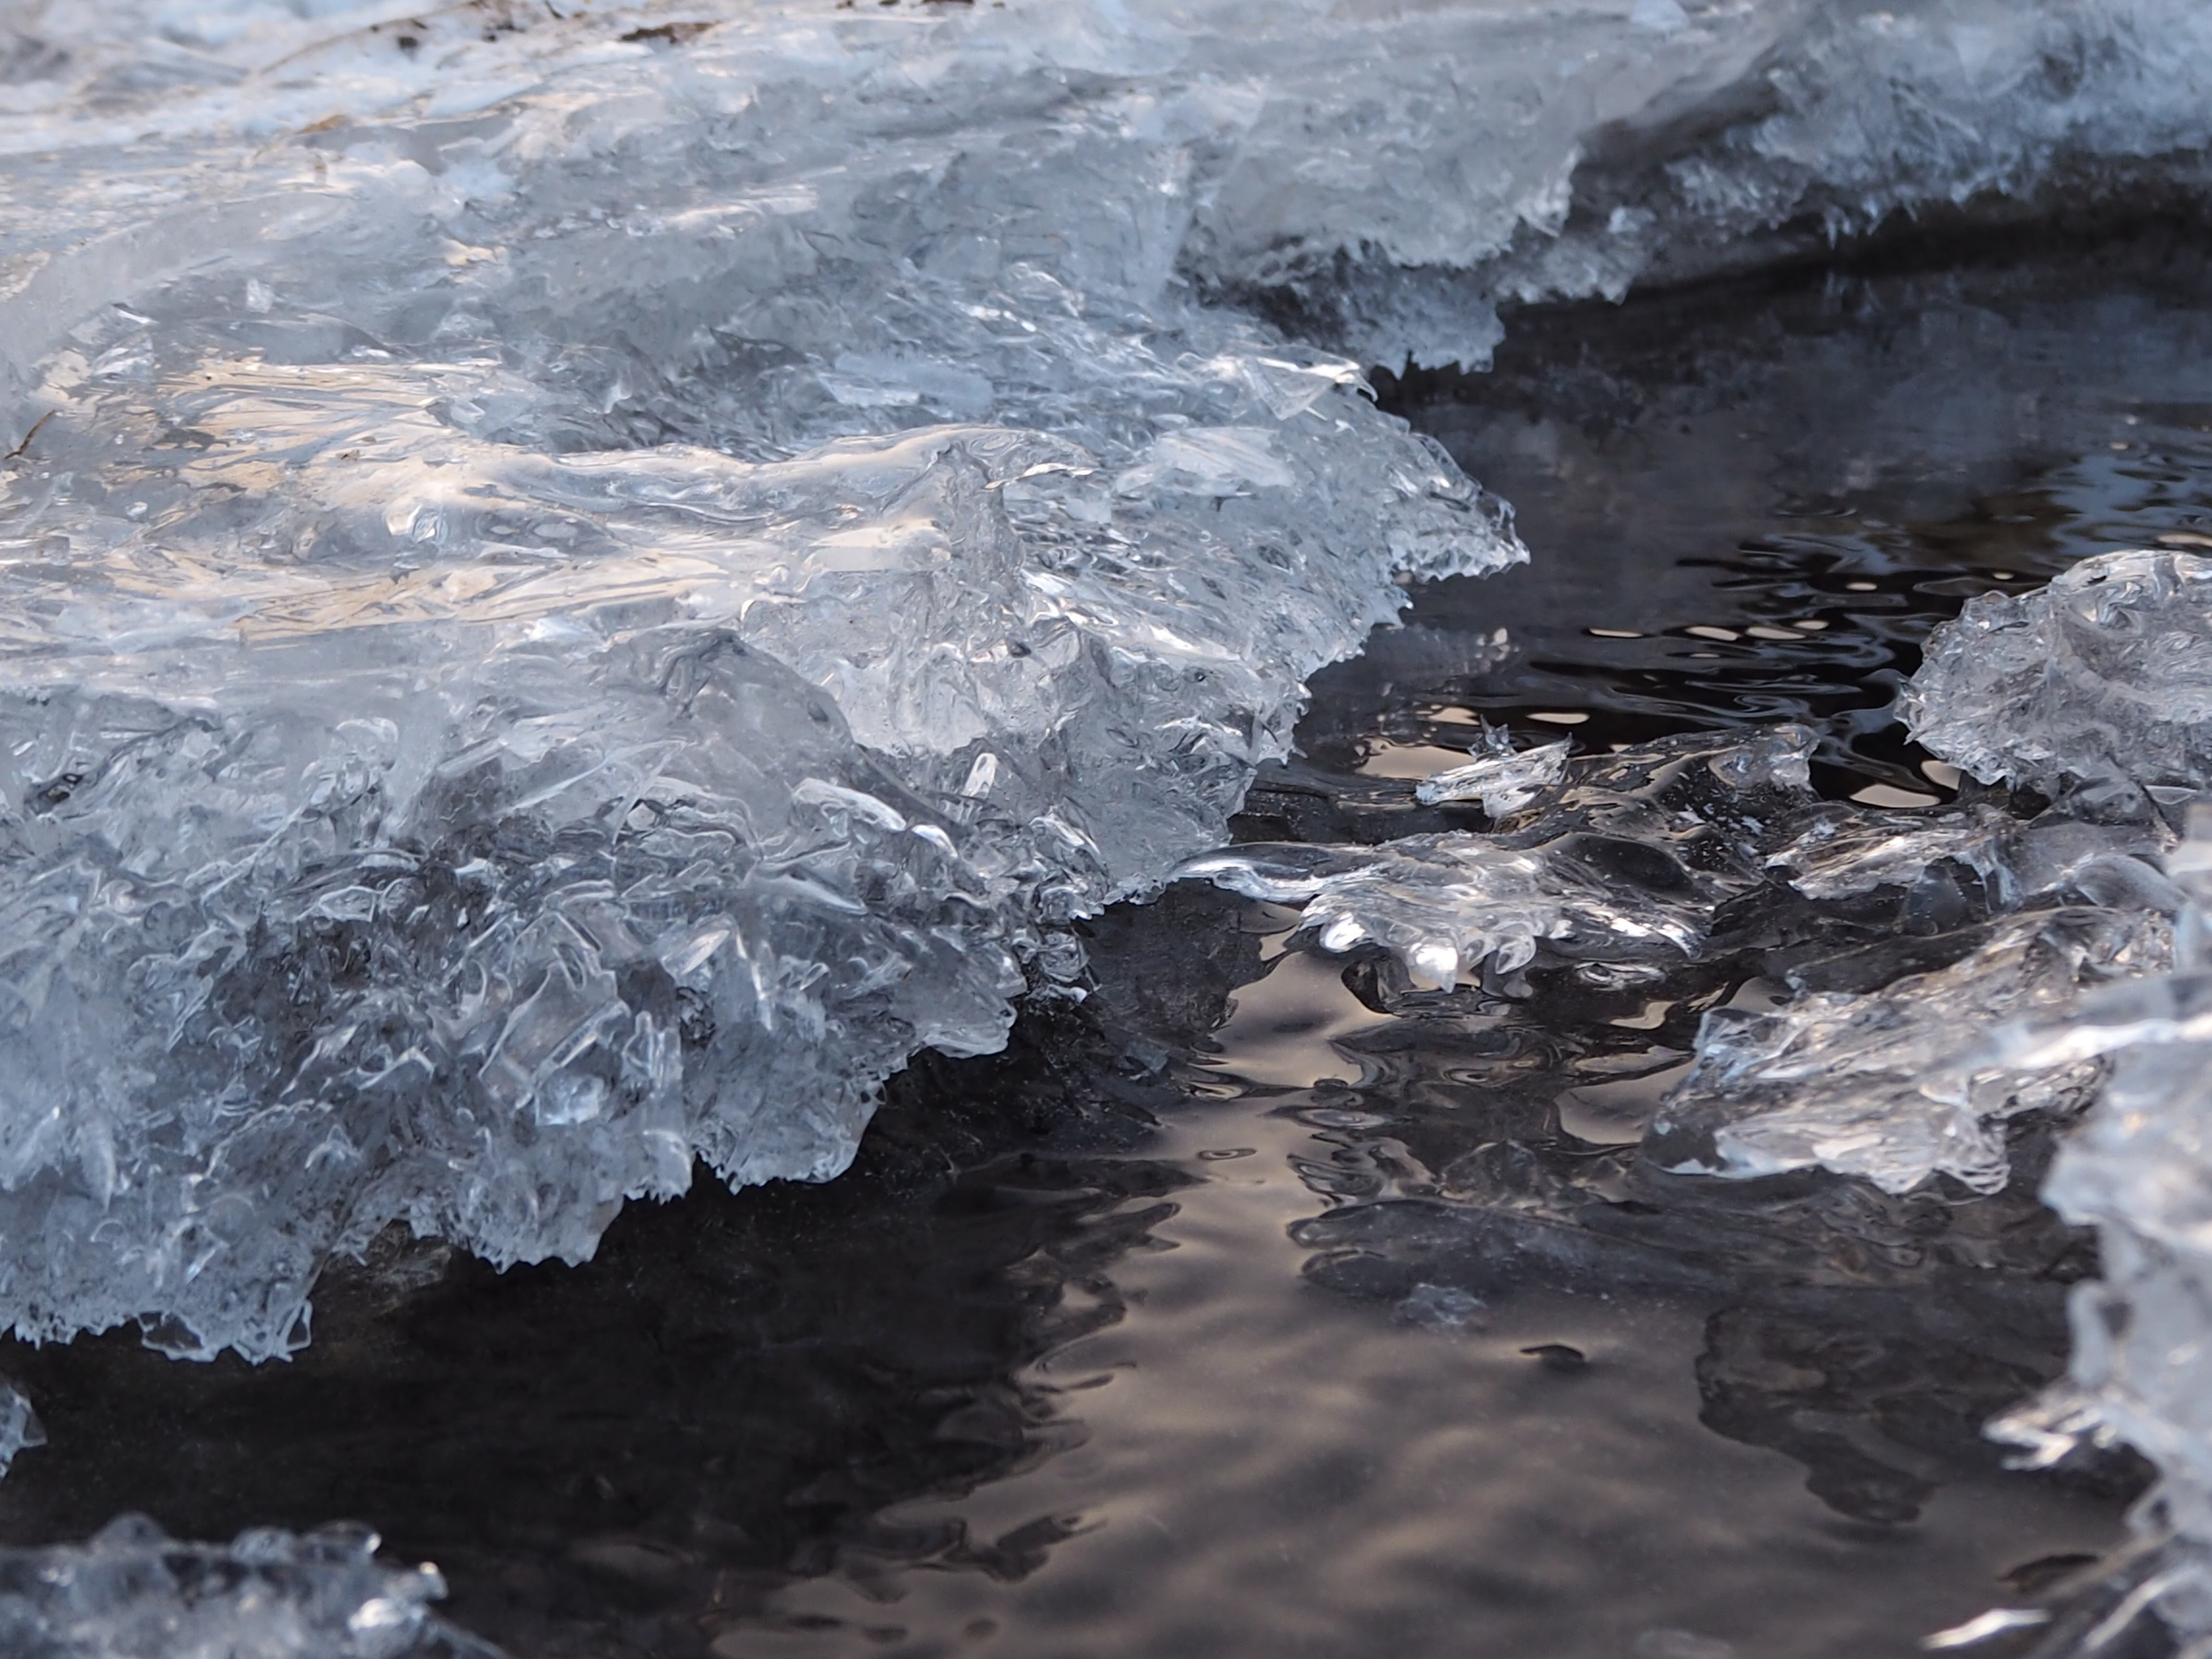
sea, coast, water, nature, rock, ocean, snow, winter, wave, frost, river, stream, ice, reflection, rapid, body of water, geology, freezing, crystals, landform, geographical feature, wind wave